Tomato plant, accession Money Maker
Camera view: bottom (45 deg); turntable rotation: 240 degrees
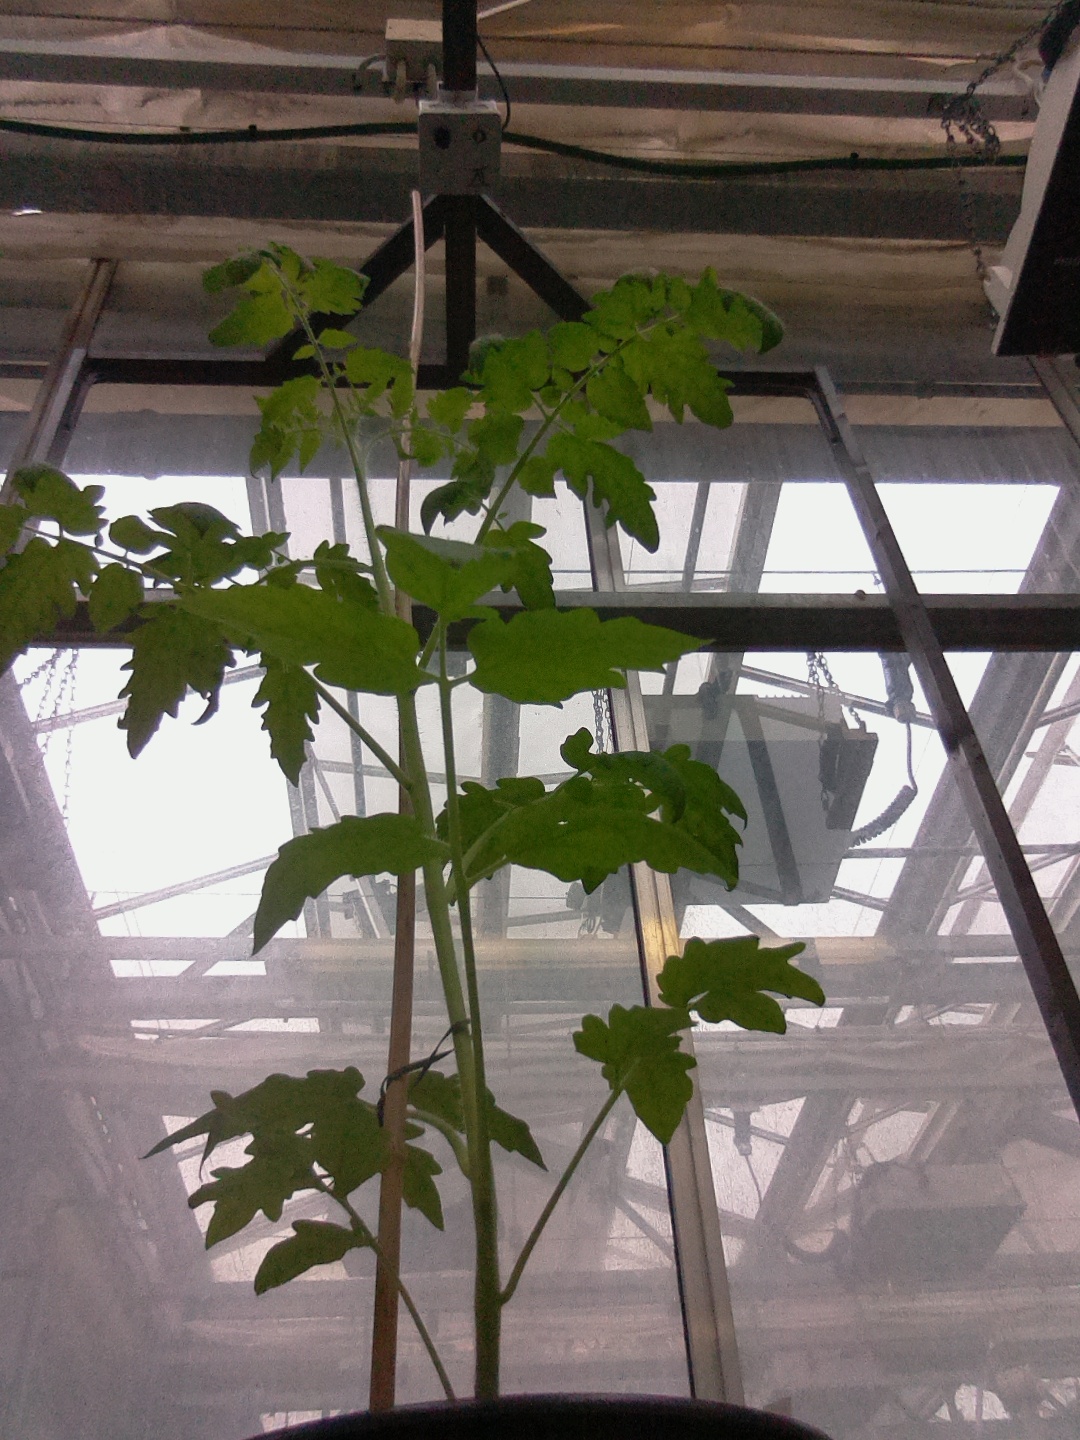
BBCH growth stage 14: 8 of true leaves visible